Kłopot, Lubusz Voivodeship

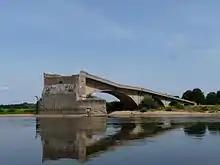
Oder bridge, destroyed in 1945

There are three archaeological sites from the Early Middle Ages in the village. The area formed part of Poland since the establishment of the state in the 10th century. The territory was administratively located within the Lubusz castellany and the Catholic Diocese of Lubusz, both established in the early 12th century by Polish ruler Bolesław III Wrymouth. The current settlement was formed in the early 13th century. Afterwards it passed to the Margraviate of Brandenburg. It was first mentioned in a 1350 deed issued by the Wittelsbach margrave Louis I of Brandenburg, who granted the "Neumark" estates to the Order of Saint John at Sonnenburg (Słońsk). Plans to connect the village to the Lower Lusatian town of Fürstenberg west of the Oder (today part of Eisenhüttenstadt), similar to the bridge at Frankfurt/Oder–Słubice, had existed since both settlements became part of the Bohemian Crown under Charles IV in 1373. Later on, the village was again part of the separate Margraviate of Brandenburg. Despite the annexation of the territory by Brandenburg, the area was still inhabited by Poles in the 17th century.